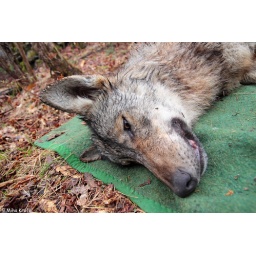
sedated male gray wolf Canis lupus named &amp;quot;Brin&amp;quot; during radiocollaring in Slovenia